Silsden

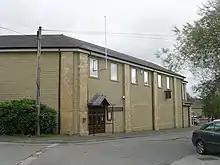
Sunnybank Social Club

The "Guinness Book of World Records" reported that the biggest onion ever, at , was grown in Silsden in 2010 by Vincent Throup. However this has since been beaten.